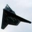
Label: airplane